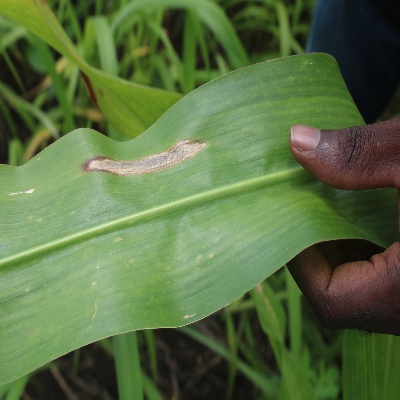
Crop: Maize
Condition: leaf blight